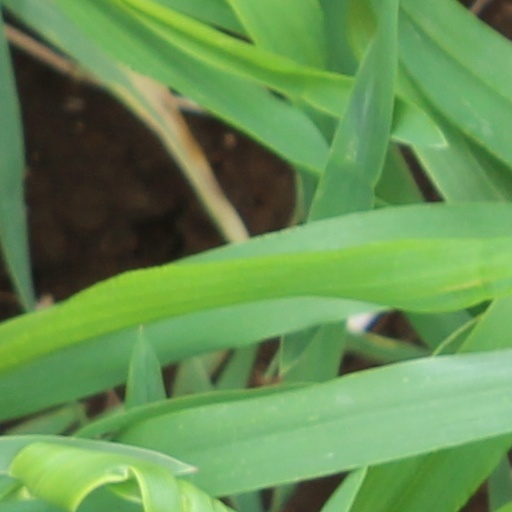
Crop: wheat